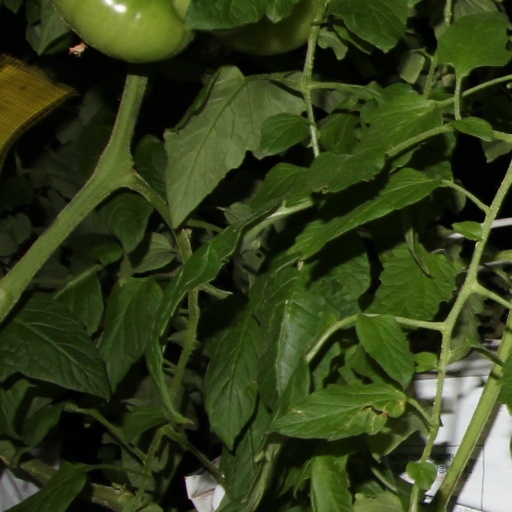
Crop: tomato